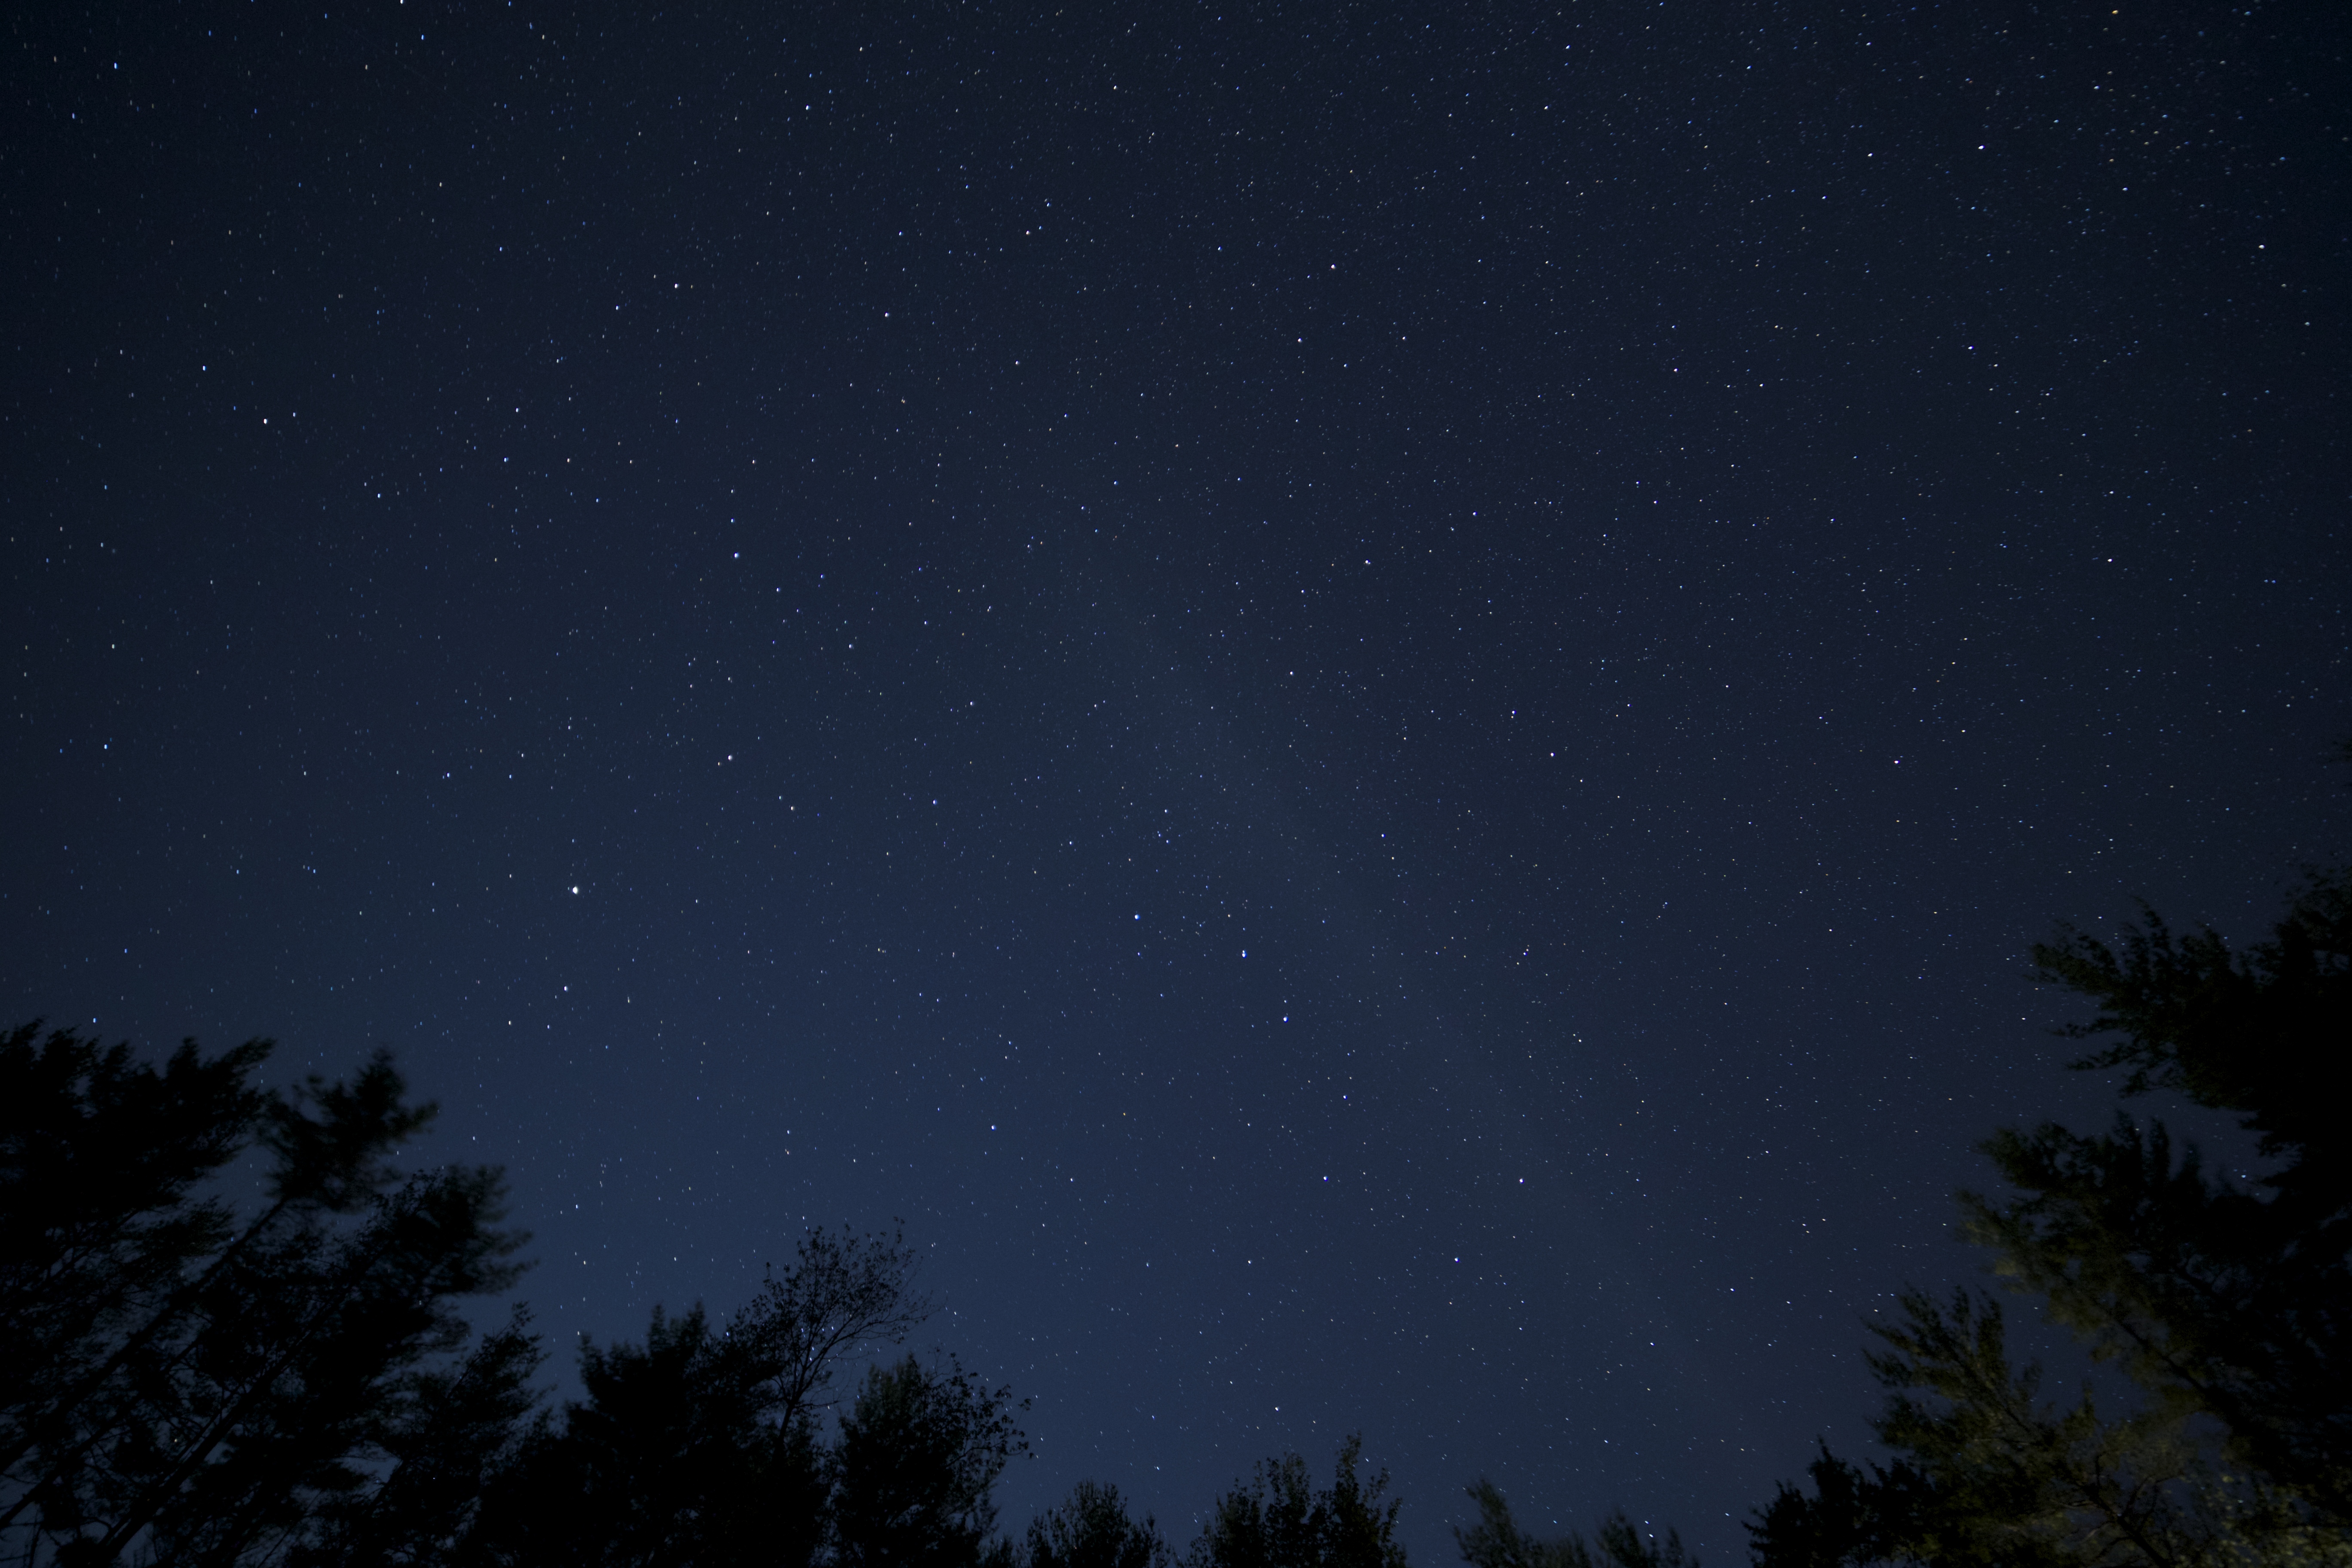
sky, night, star, atmosphere, darkness, galaxy, aurora, moonlight, astronomy, stars, midnight, astronomical object, black wallpaper